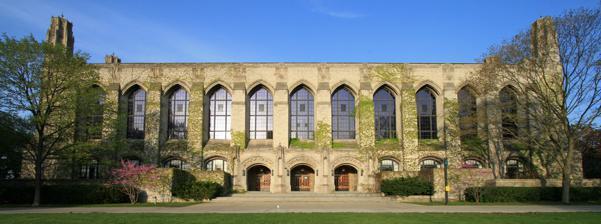
Building: Deering Library
Country: United States of America
Year built: 1933
Charles Deering Library Front of the Deering Library in 2008 42°03′12″N 87°40′31″W / 42.0532°N 87.6753°W / 42.0532; -87.6753 Location Northwestern University , Evanston , Illinois Established 1933 ( 1933 ) Architect(s) James Gamble Rogers Other information Website Official website Charles Deering Library is an academic library of Northwestern University , a private research university in Evanston, Illinois . Deering served as the university's main library on the Evanston campus from 1933, when it was established, until the construction of the Northwestern University Main Library in 1970. Deering Library houses the Northwestern University Archives on the first floor, the Music Library on the second floor, and both the Art Collection and the Special Collections Department on the third floor. The library is named for Charles Deering , a Northwestern benefactor and chairman of International Harvester , who provided the initial financing for the building. Construction and the building King's College Chapel at Cambridge University , the model for Deering Library. Detail Deering Library succeeded Lunt Library (now Lunt Hall) as Northwestern's principal library. Built in 1894, Lunt Library was the university's first library, but it became severely overcrowded by the 1920s. Deering Library, which was planned by Theodore Wesley Koch , the University Librarian from 1919 to 1941, served as Northwestern's main library until the completion of University Library in 1970. After the opening of the University Library, the only way to enter Deering Library was through a basement corridor that connected the new Library to the old. The site chosen for Deering Library had previously been occupied by Heck Hall, a dormitory which burned down in 1914. The library was designed by the architect James Gamble Rogers in Collegiate Gothic style. Building began in 1931, the cornerstone was laid in 1932, and the building opened in 1933. The structure is composed of Lannon stone and was modeled after King's College Chapel at Cambridge University . It contains 68 stained glass windows by G. Owen Bonawit ; many of the glass windows picture shields of other universities. The wood and stone carvings were made by the sculptor Rene Paul Chambellan . The Bulletin of the American Library Association said of the wood carvings: "Captivating pelicans, pompous owls, and mischievous monkeys peer at one from decorous perches, refreshingly reminding one that the environment of scholarship need not necessarily be solemn." The initial funding for the building was provided by the family of Charles Deering, who donated $1 million for the building. Before his death, Deering had endowed a professorship in botany , and his father, William Deering, had donated Fisk Hall, another building on the Evanston campus. Library renovation In 2013, the library underwent a $2.5 million renovation that began with restoring the West Entry where the main doors were located, the lobby, and the outside place, as well as adding accessible-entry routes. The library renovation received an award for "Devine Detail" from the Chicago chapter of the American Institute of Architects in 2013 and a Palladio Award for "Restoration and Renovation" in 2016. References